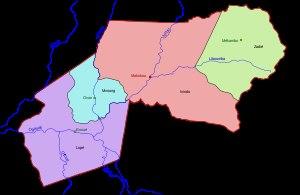
L'Ogooué-Ivindo est une province du Gabon. Son chef-lieu est Makokou et les villes secondaires sont Booué, Mékambo et Ovan.